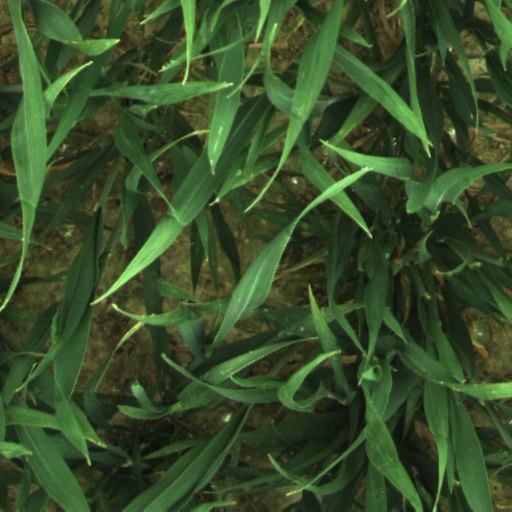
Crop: wheat